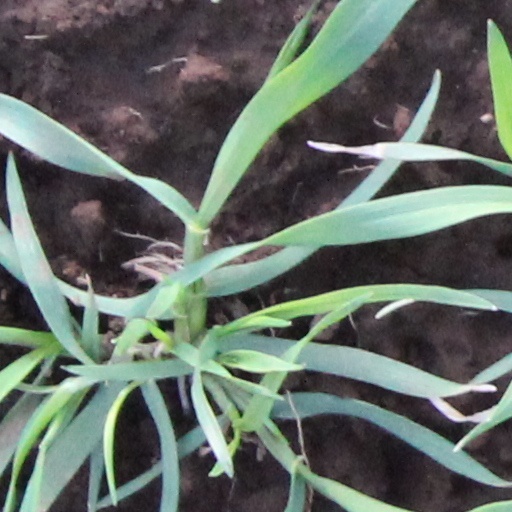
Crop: wheat